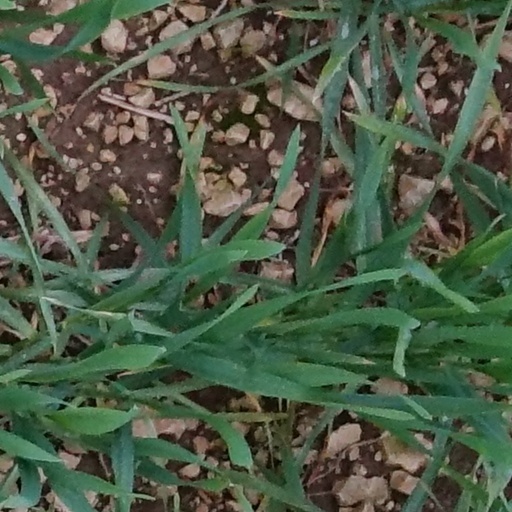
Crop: wheat